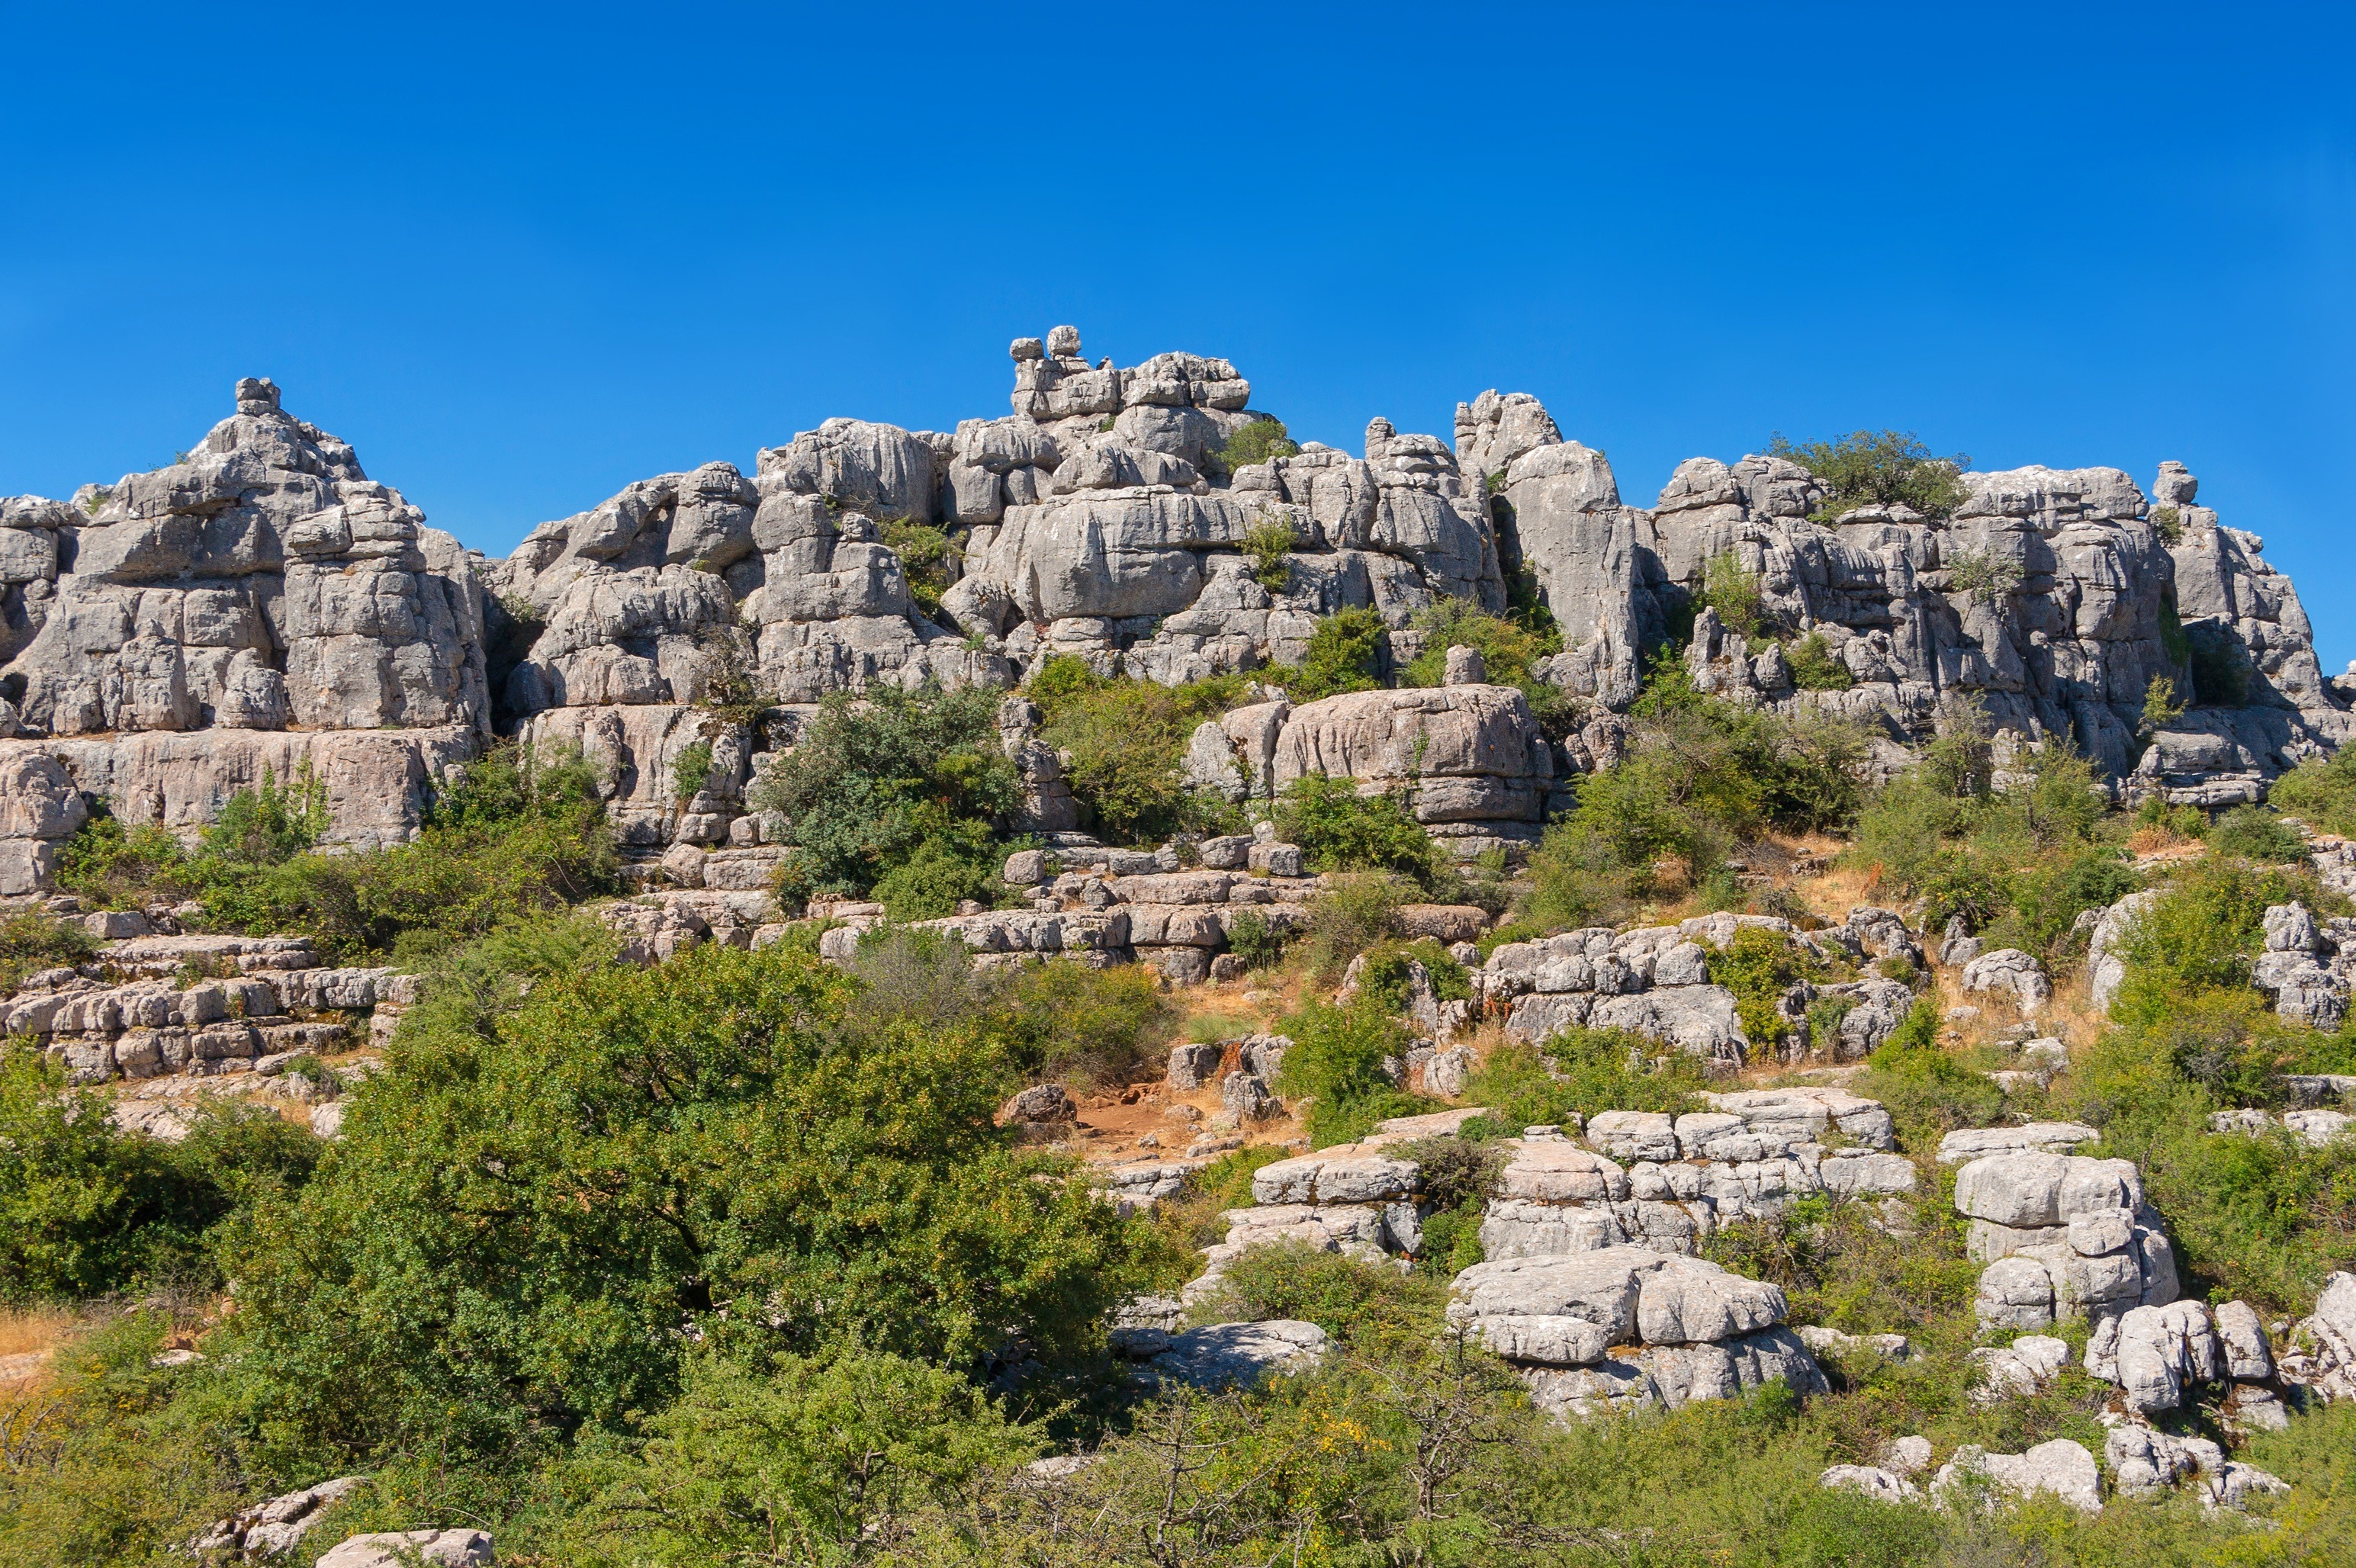
landscape, nature, rock, mountain, sky, brush, valley, mountain range, vacation, village, cliff, scenic, park, landmark, rocky, tourism, terrain, plants, rocks, outside, clouds, spain, geology, mountains, alps, ruins, badlands, monastery, bushes, plateau, ecosystem, unesco world heritage site, historic site, ancient history, mountainous landforms